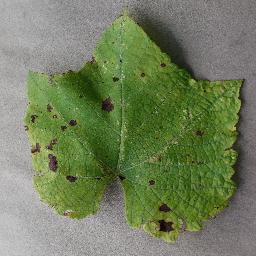
Label: Grape___Leaf_blight_(Isariopsis_Leaf_Spot)